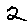
Label: 2